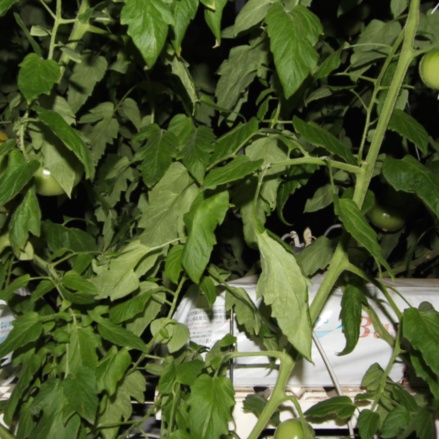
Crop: tomato